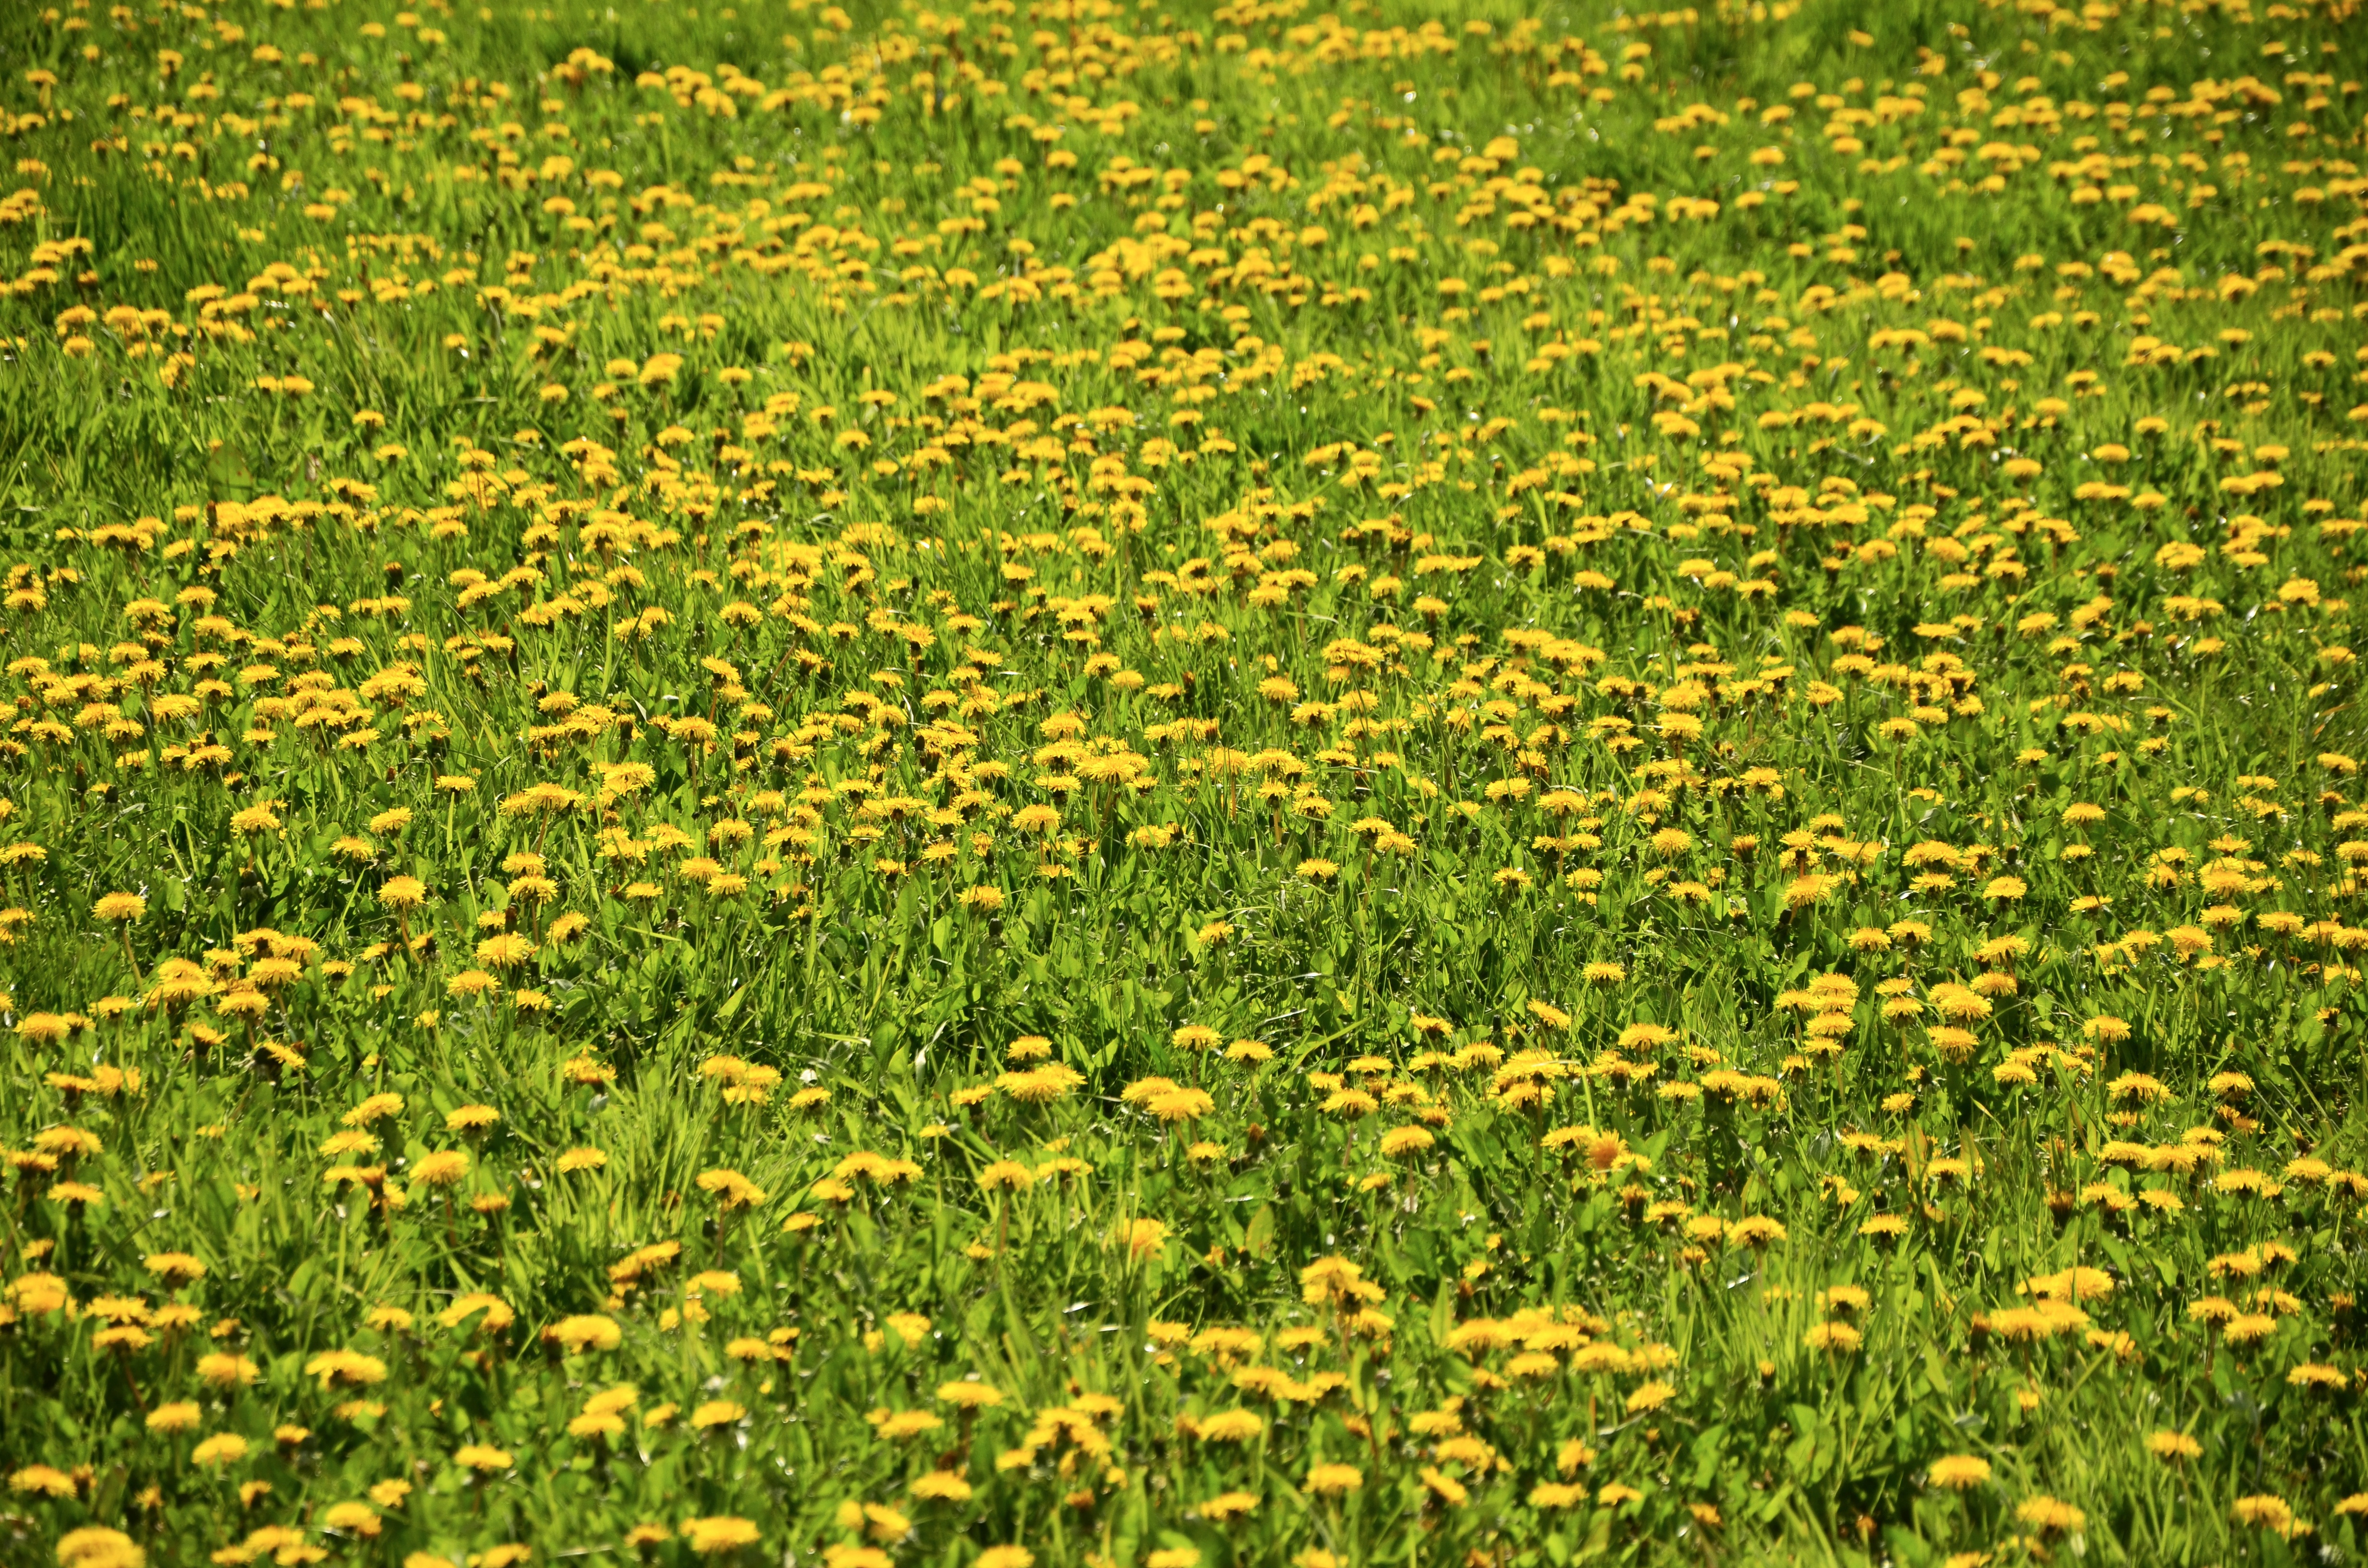
landscape, nature, grass, plant, field, lawn, meadow, dandelion, prairie, sunlight, flower, bloom, spring, pasture, yellow, plain, wildflower, grassland, vegetation, habitat, ecosystem, flowering plant, daisy family, dandelion meadow, natural environment, land plant